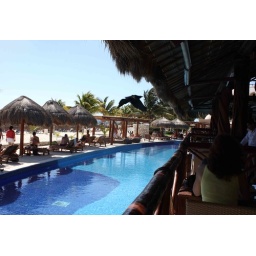
Pool view from Lobster House - bird flying in is a bonus